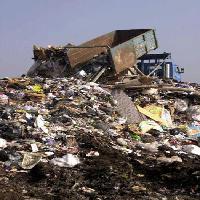
Weather: cloudy or overcast